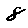
Label: 8